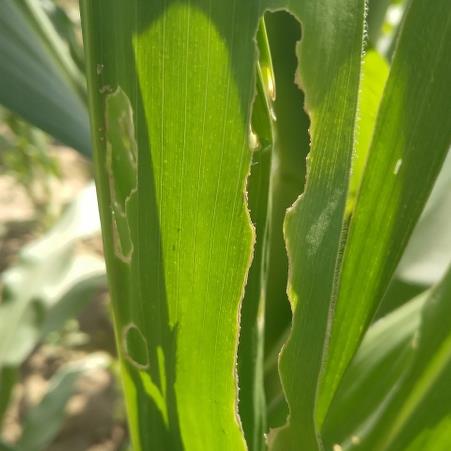
Crop: Maize
Condition: spodoptera-frugiperda-a